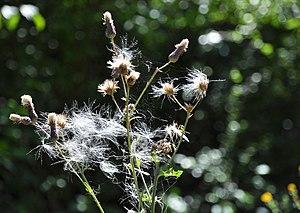
Pappus du Cirse des champs.
Le cirse des champs, appelé aussi chardon des champs et chardon du Canada, est une plante vivace appartenant au genre Cirsium et à la famille des Astéracées.